Offshore aquaculture

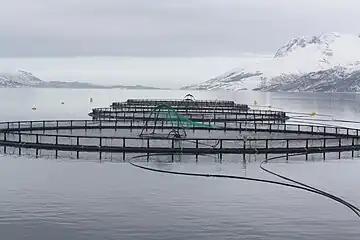
Offshore aquaculture uses fish cages similar to these inshore cages, except they are submerged and moved offshore into deeper water.

Offshore aquaculture, also known as open water aquaculture or open ocean aquaculture, is an emerging approach to mariculture (seawater aquafarming) where fish farms are positioned in deeper and less sheltered waters some distance away from the coast, where the cultivated fish stocks are exposed to more naturalistic living conditions with stronger ocean currents and more diverse nutrient flow. Existing "offshore" developments fall mainly into the category of exposed areas rather than fully offshore. As maritime classification society DNV GL has stated, development and knowledge-building are needed in several fields for the available deeper water opportunities to be realized.